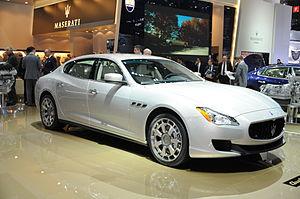
Salon international de l'automobile de Genève 2013
Lorenzo Ramaciotti est un designer automobile emblématique italien, dirigeant de Pininfarina durant 32 ans, puis directeur général du design de l'empire Fiat / Chrysler depuis 2007.